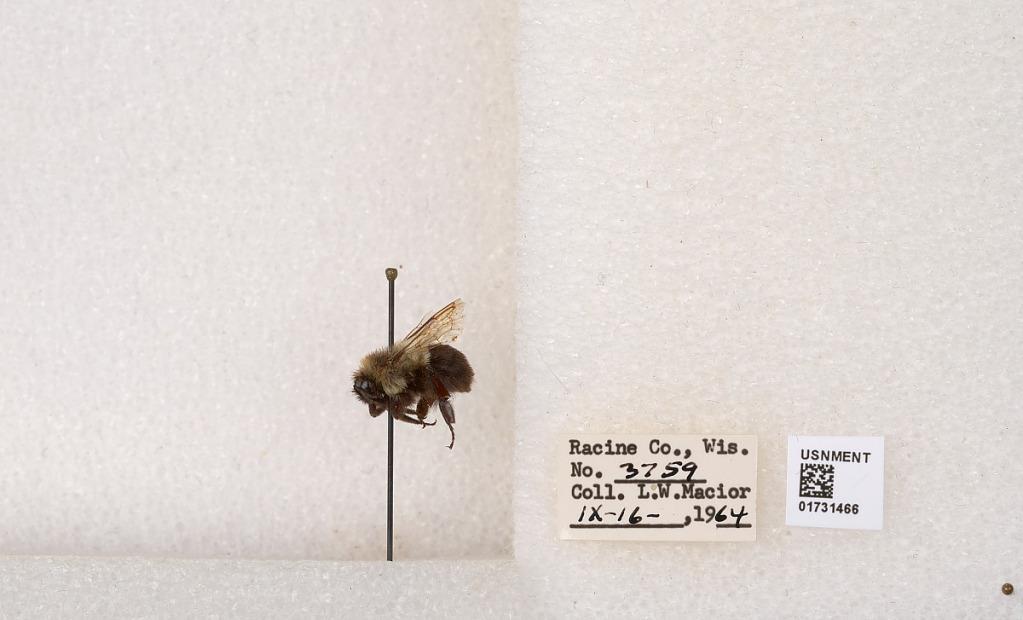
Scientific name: Bombus impatiens Cresson
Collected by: L. Macior
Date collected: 1964-9-16
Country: United States
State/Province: Wisconsin
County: Racine
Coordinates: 42.7299, -87.8123